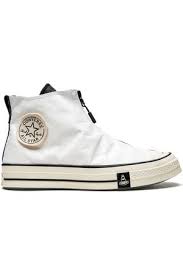
Label: Sneaker